Jake Livermore

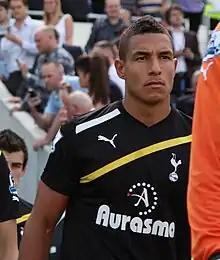
Livermore with Tottenham Hotspur in 2011

Jake Cyril Leonard Livermore (born 14 November 1989) is an English professional footballer who last played as a defensive midfielder for Championship club Watford.